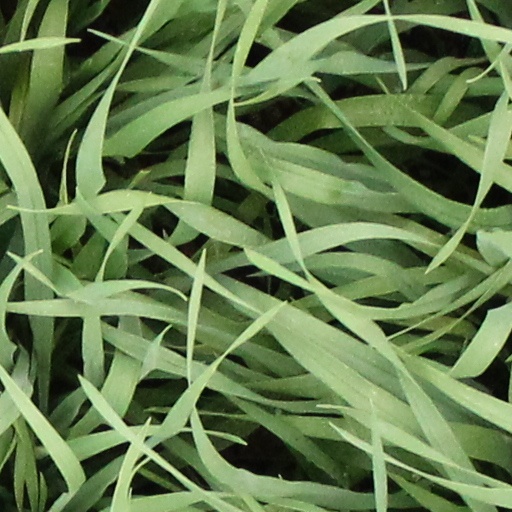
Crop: wheat